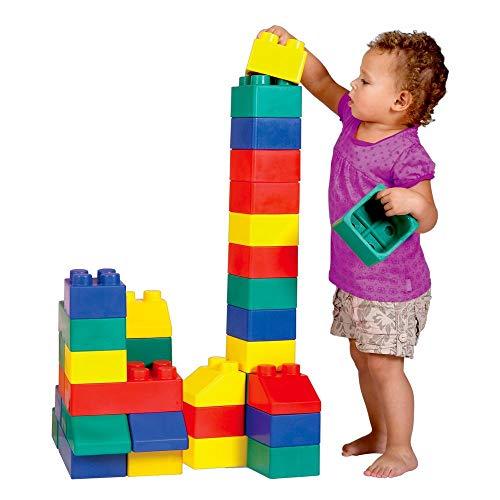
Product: Edushape 806026 Edu-Blocks Set (26 Piece)
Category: Toys & Games | Building Toys | Stacking Blocks
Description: Set includes 26 blocks for limitless building options and hours of fun.
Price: $97.42